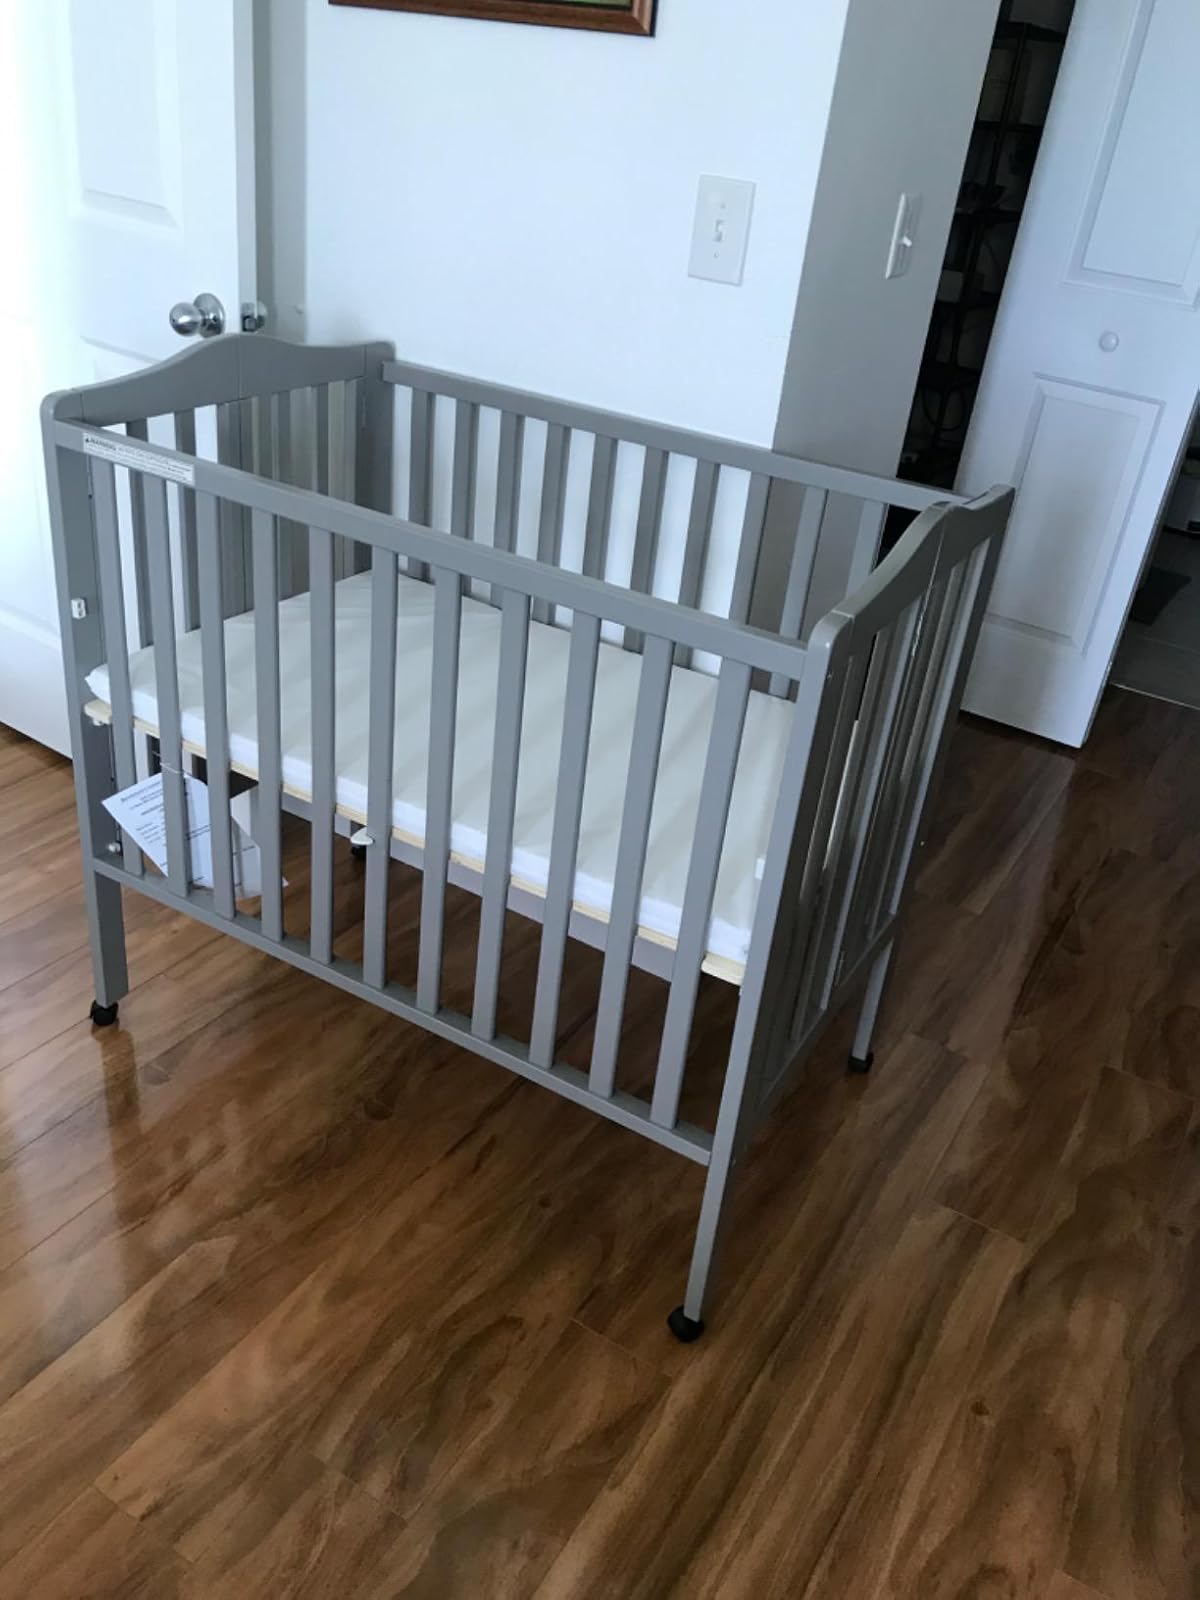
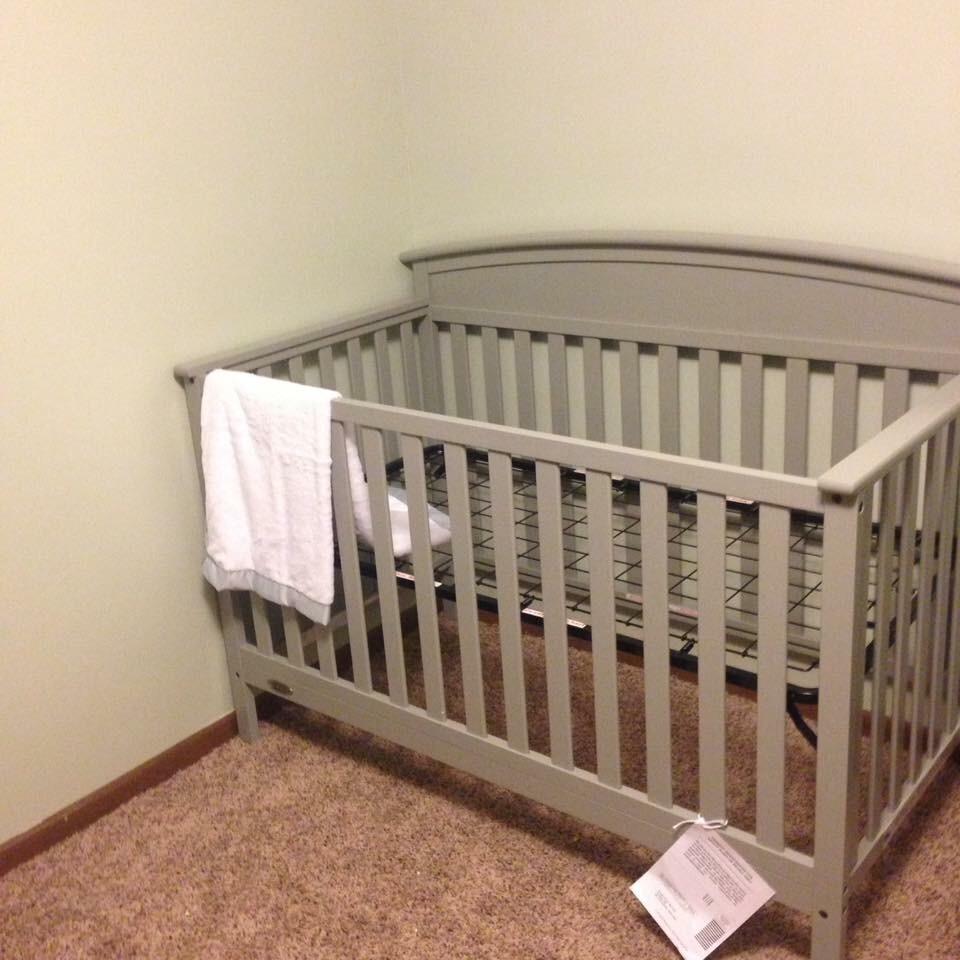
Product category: products_crib
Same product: no